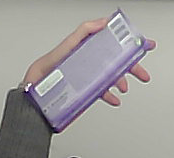
Product: milka_chocolate